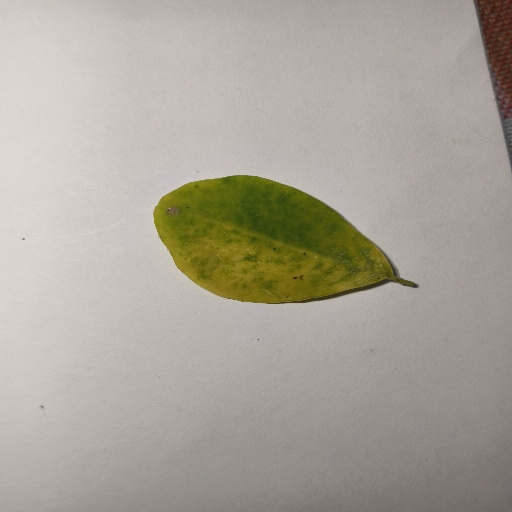
Species: Sojina
Leaf condition: Yellow Leaf